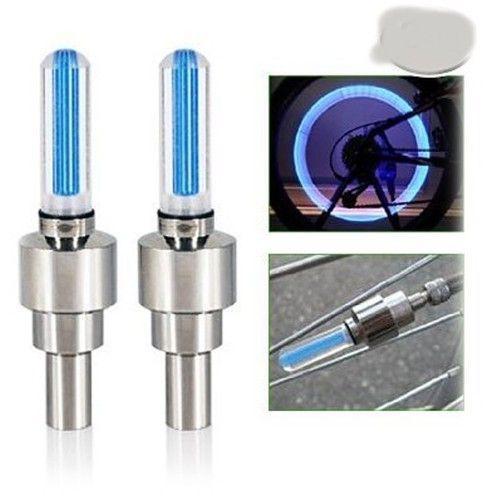
is going up for auction with a starting bid of $5 .